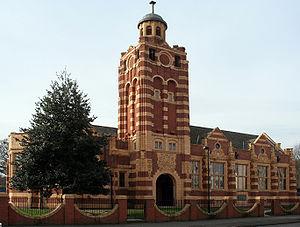
Tipton est une ville britannique située dans les Midlands de l'ouest, à mi-chemin entre Birmingham et Wolverhampton. Sa population compte environ 47 000 habitants.